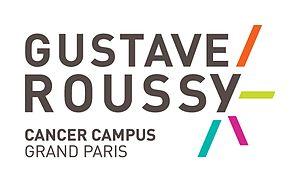
Logo de Gustave Roussy, 1er centre de lutte contre le cancer en Europe
Gustave-Roussy est un centre régional de lutte contre le cancer situé à Villejuif dans le Val-de-Marne en France. Il était auparavant connu sous le nom d’Institut Gustave-Roussy ou IGR.